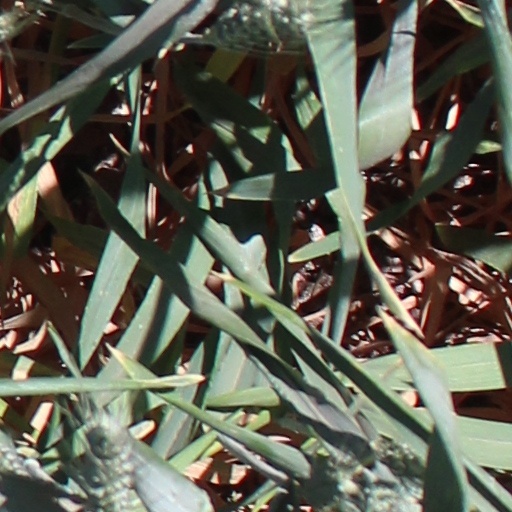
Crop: wheat